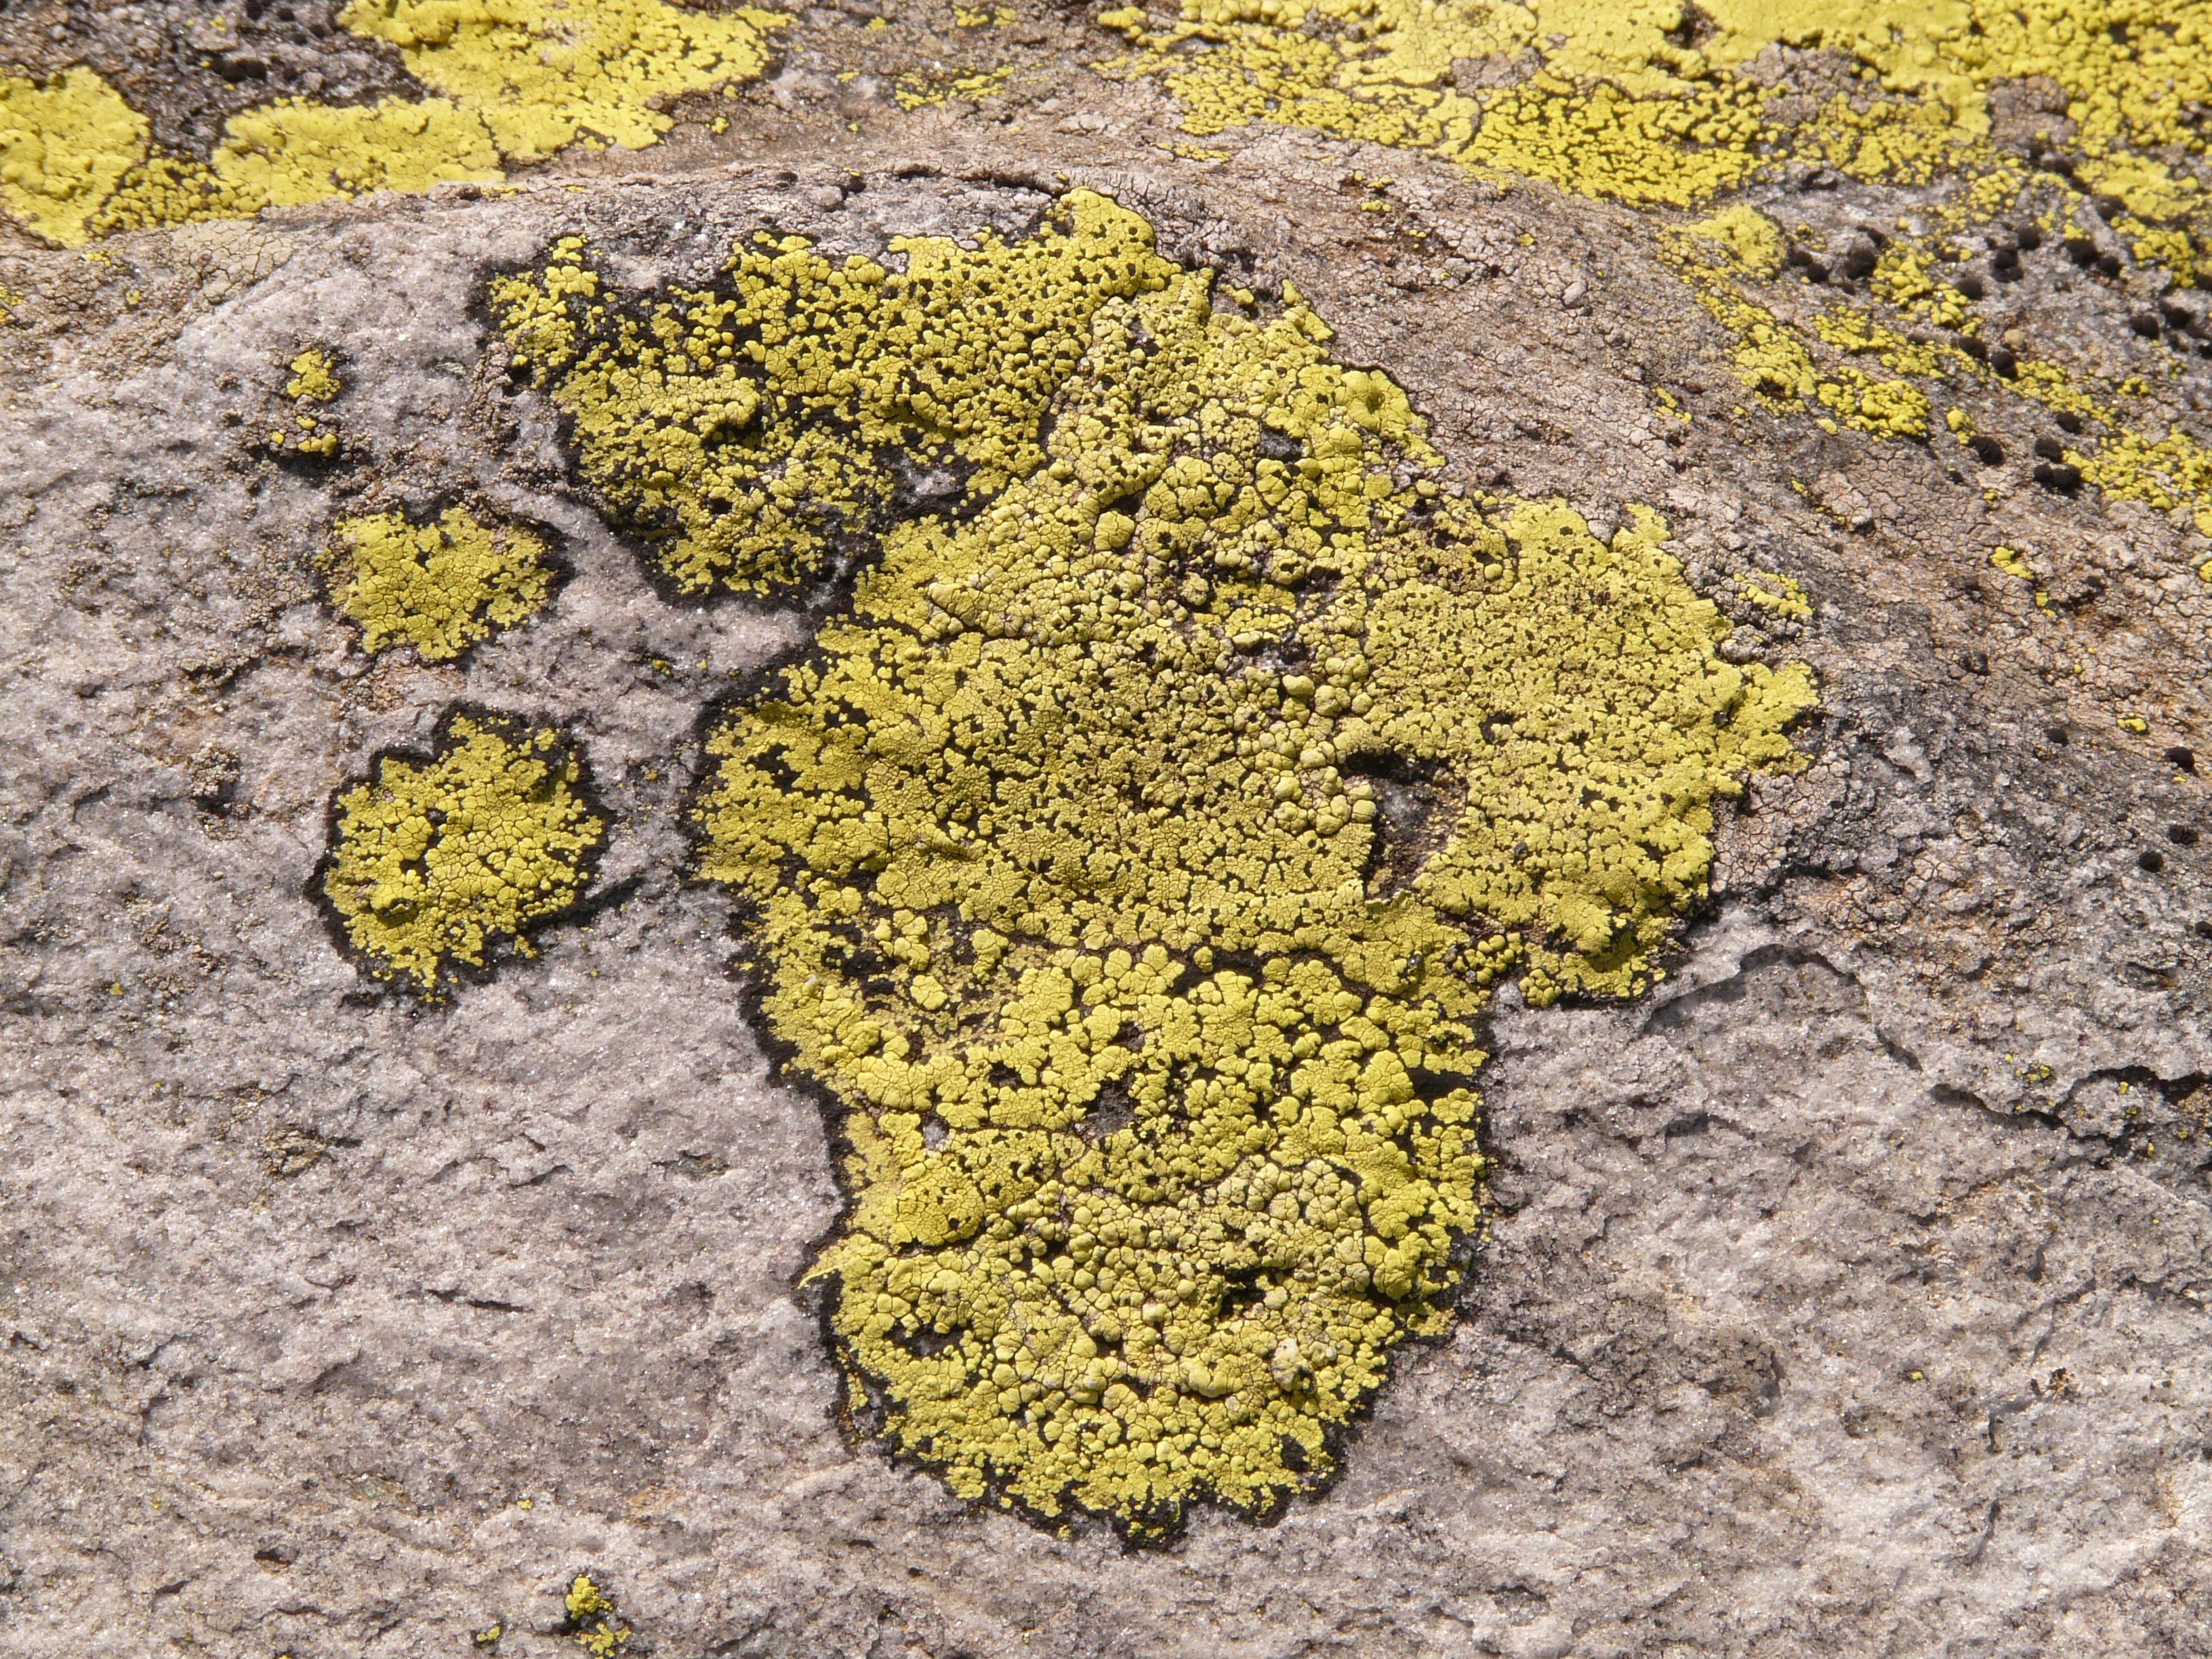
rock, plant, texture, leaf, flower, stone, green, soil, yellow, flora, lichen, geology, fouling, yellow green